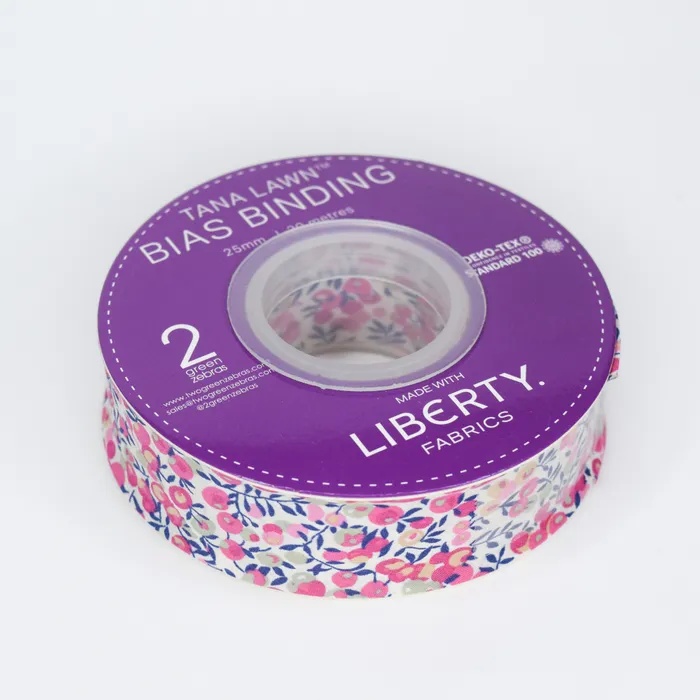
Liberty Bias Binding - Wiltshire Bud B
Brand: Liberty of London
Luxurious bias binding made from Liberty tana lawn fabric. This bias binding measures 1" (25mm) as single fold, 1/2" (12.5mm) as double fold and 2" (50mm) unfolded. Sold in one metre increments and multiple units ordered will be cut as one continuous length (ie 3 units = 3 metre length).
Category: Arts & Entertainment > Hobbies & Creative Arts > Arts & Crafts > Clothing Sewing Materials